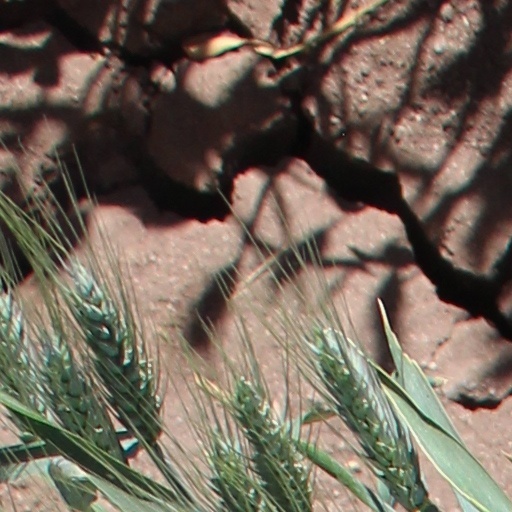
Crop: wheat